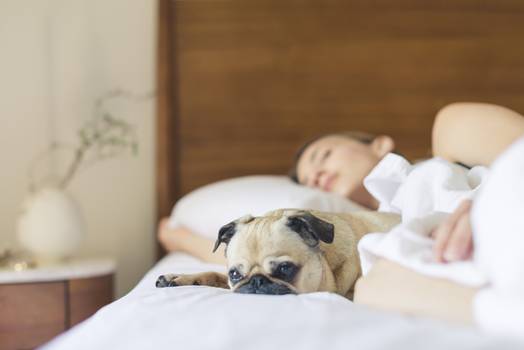
Label: No Watermark